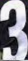
Number: 3